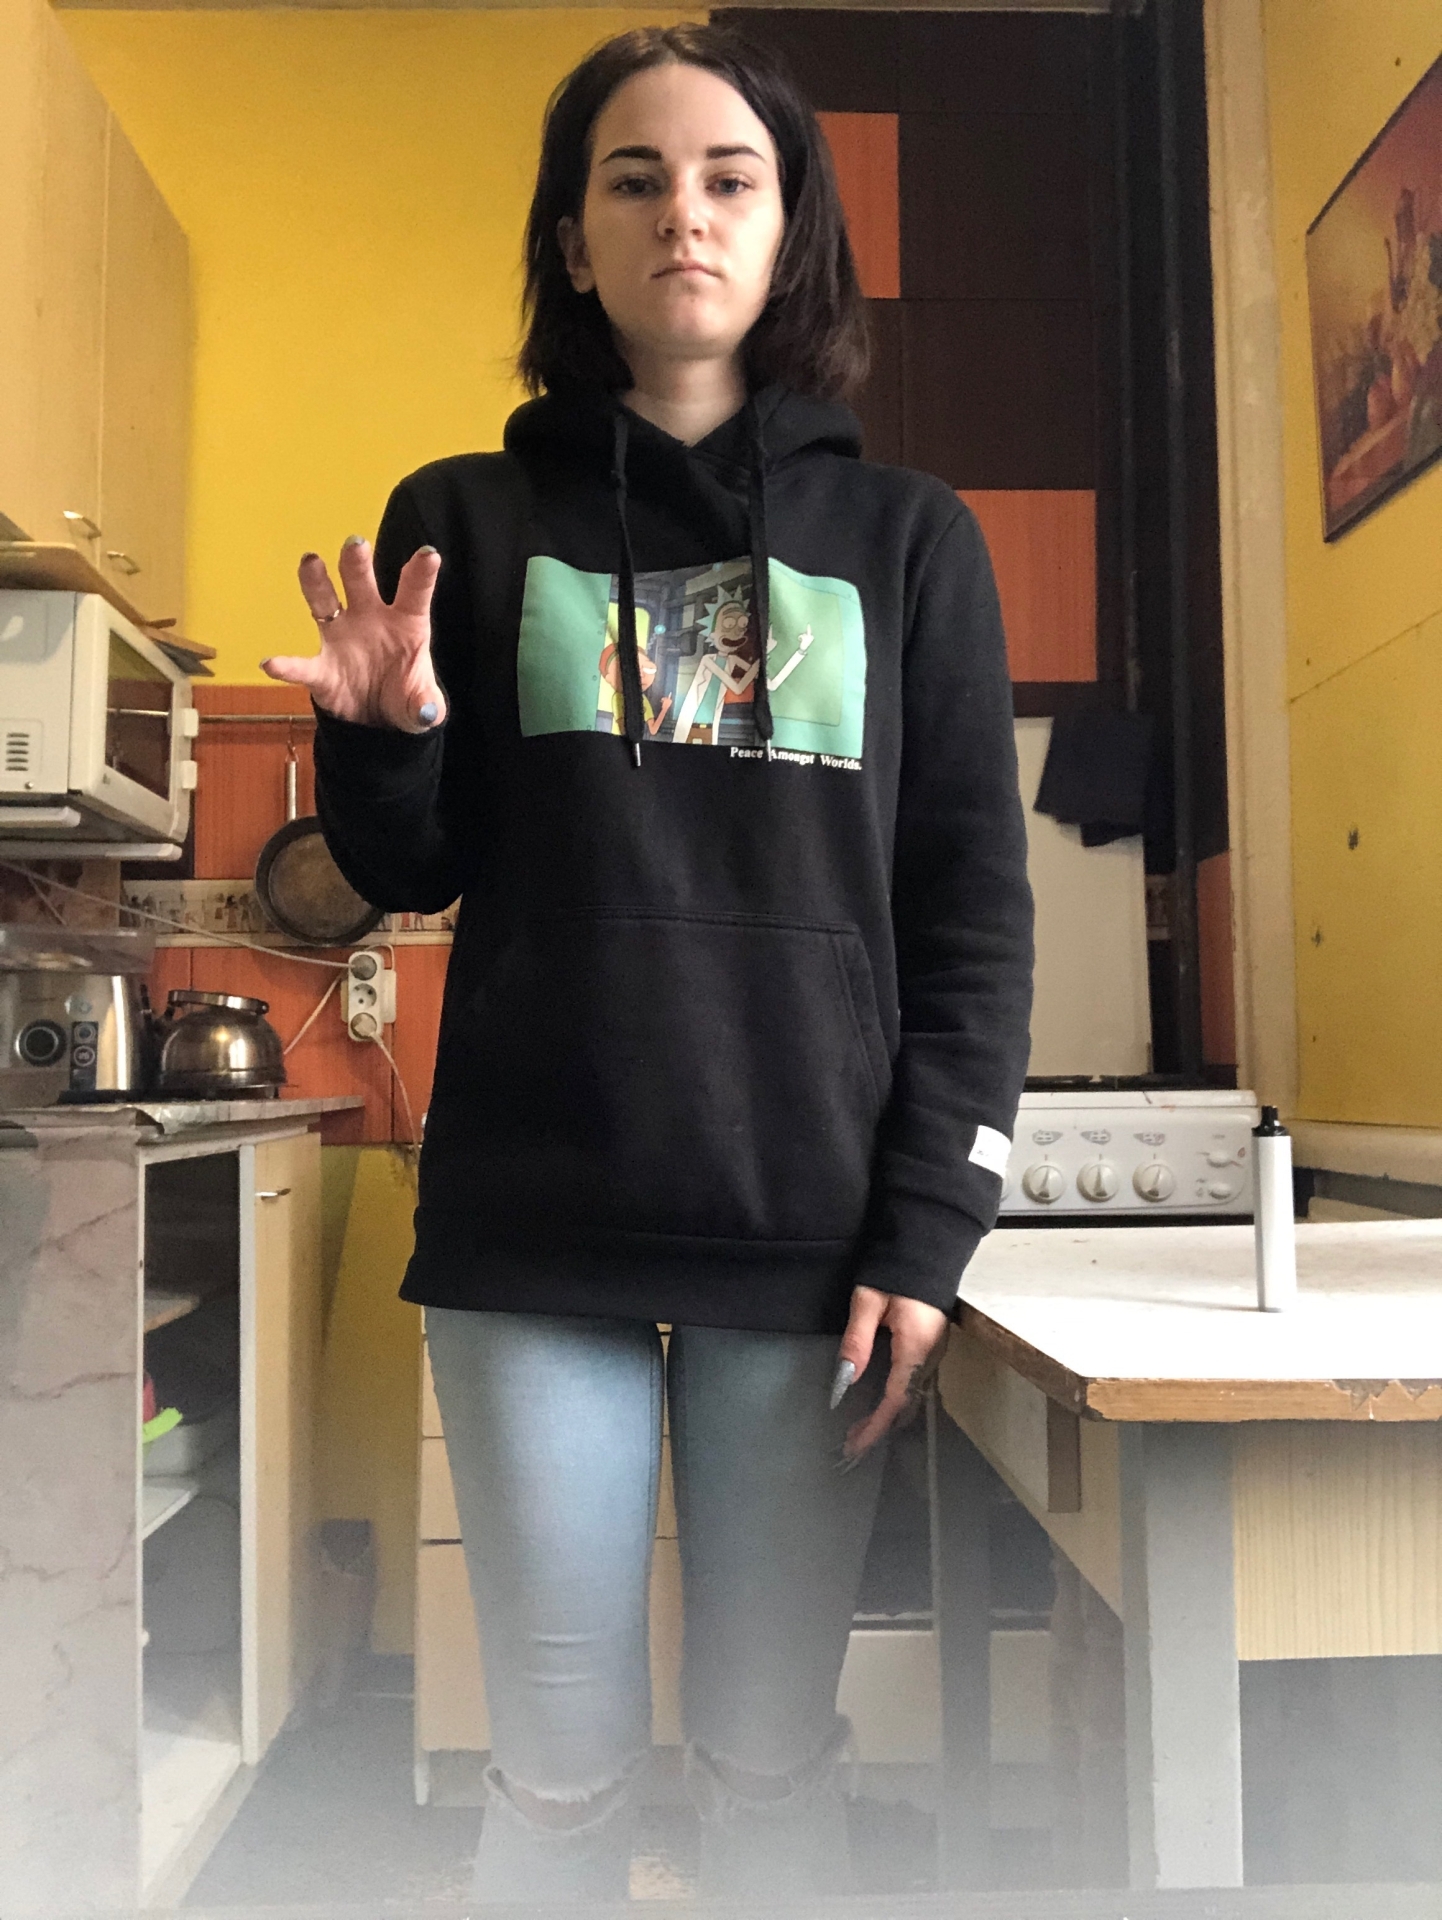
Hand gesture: grabbing